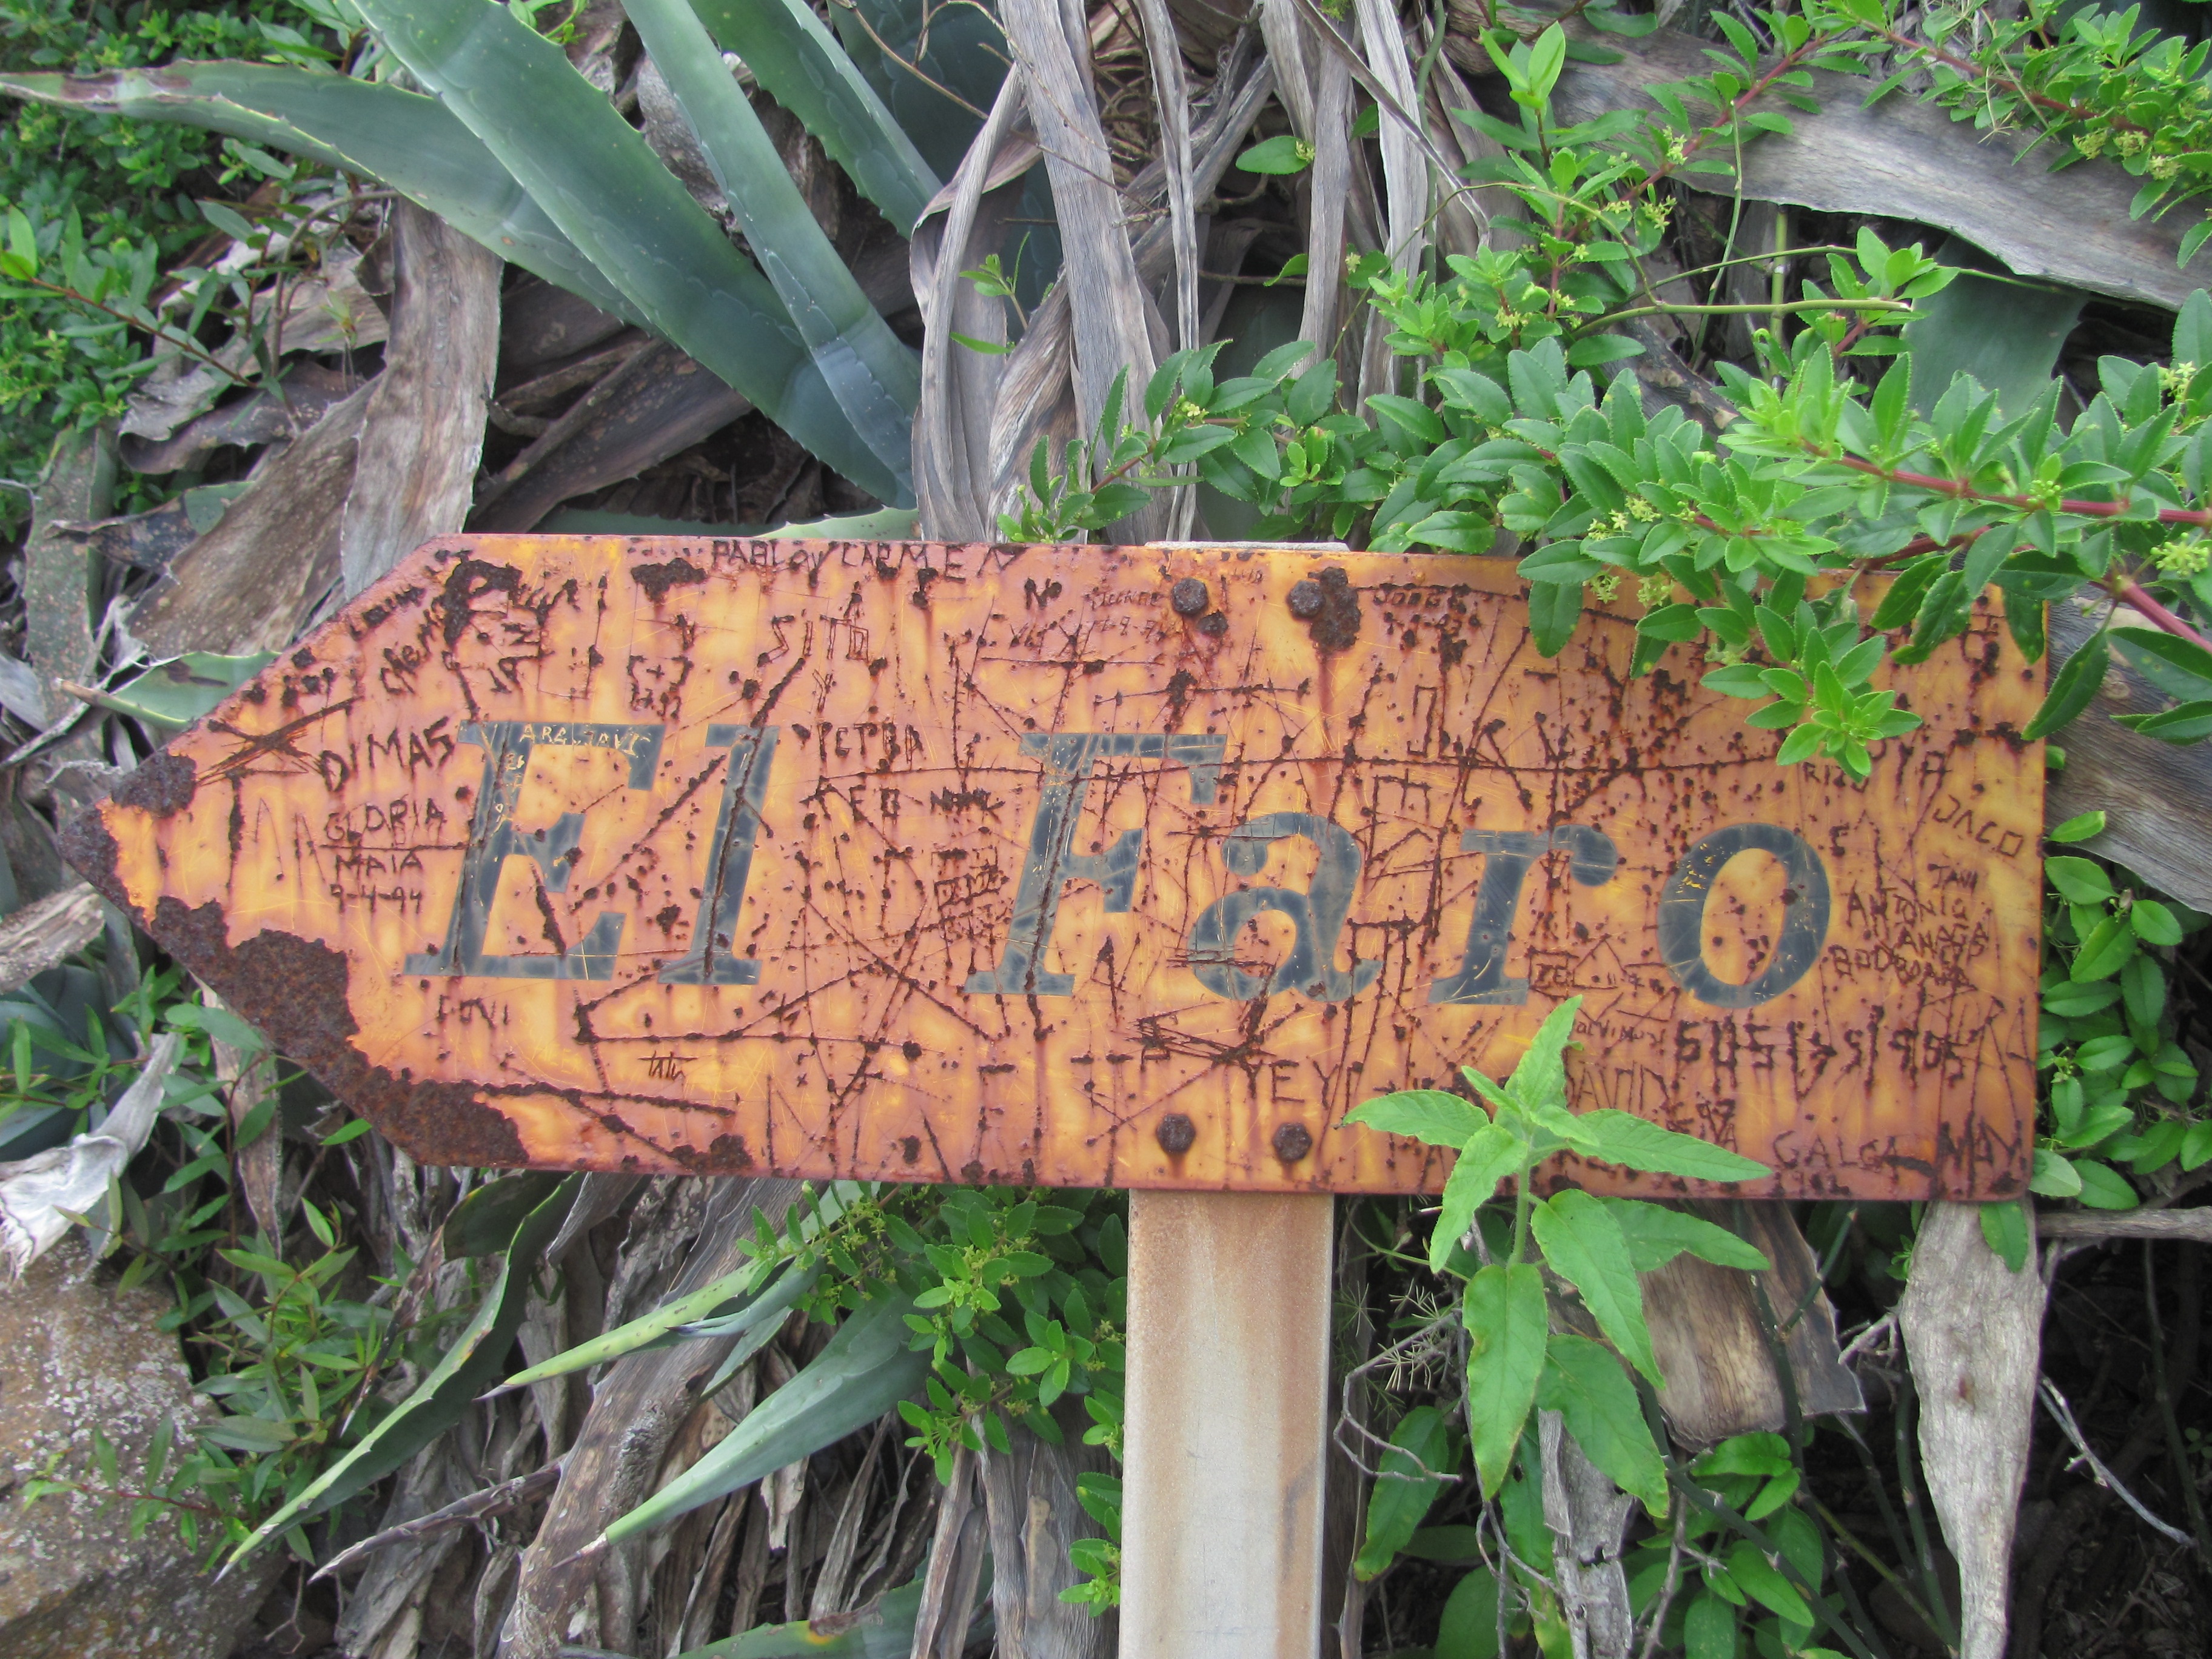
landscape, tree, nature, forest, path, mountain, lighthouse, hiking, trail, leaf, flower, tourist, jungle, hike, soil, botany, garden, leisure, activity, rainforest, shield, tenerife, atlantic, directory, away, more, forest path, migratory path, fork in the road, mountain path, mountain walker